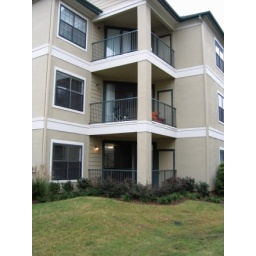
We live in the one on the ground floor